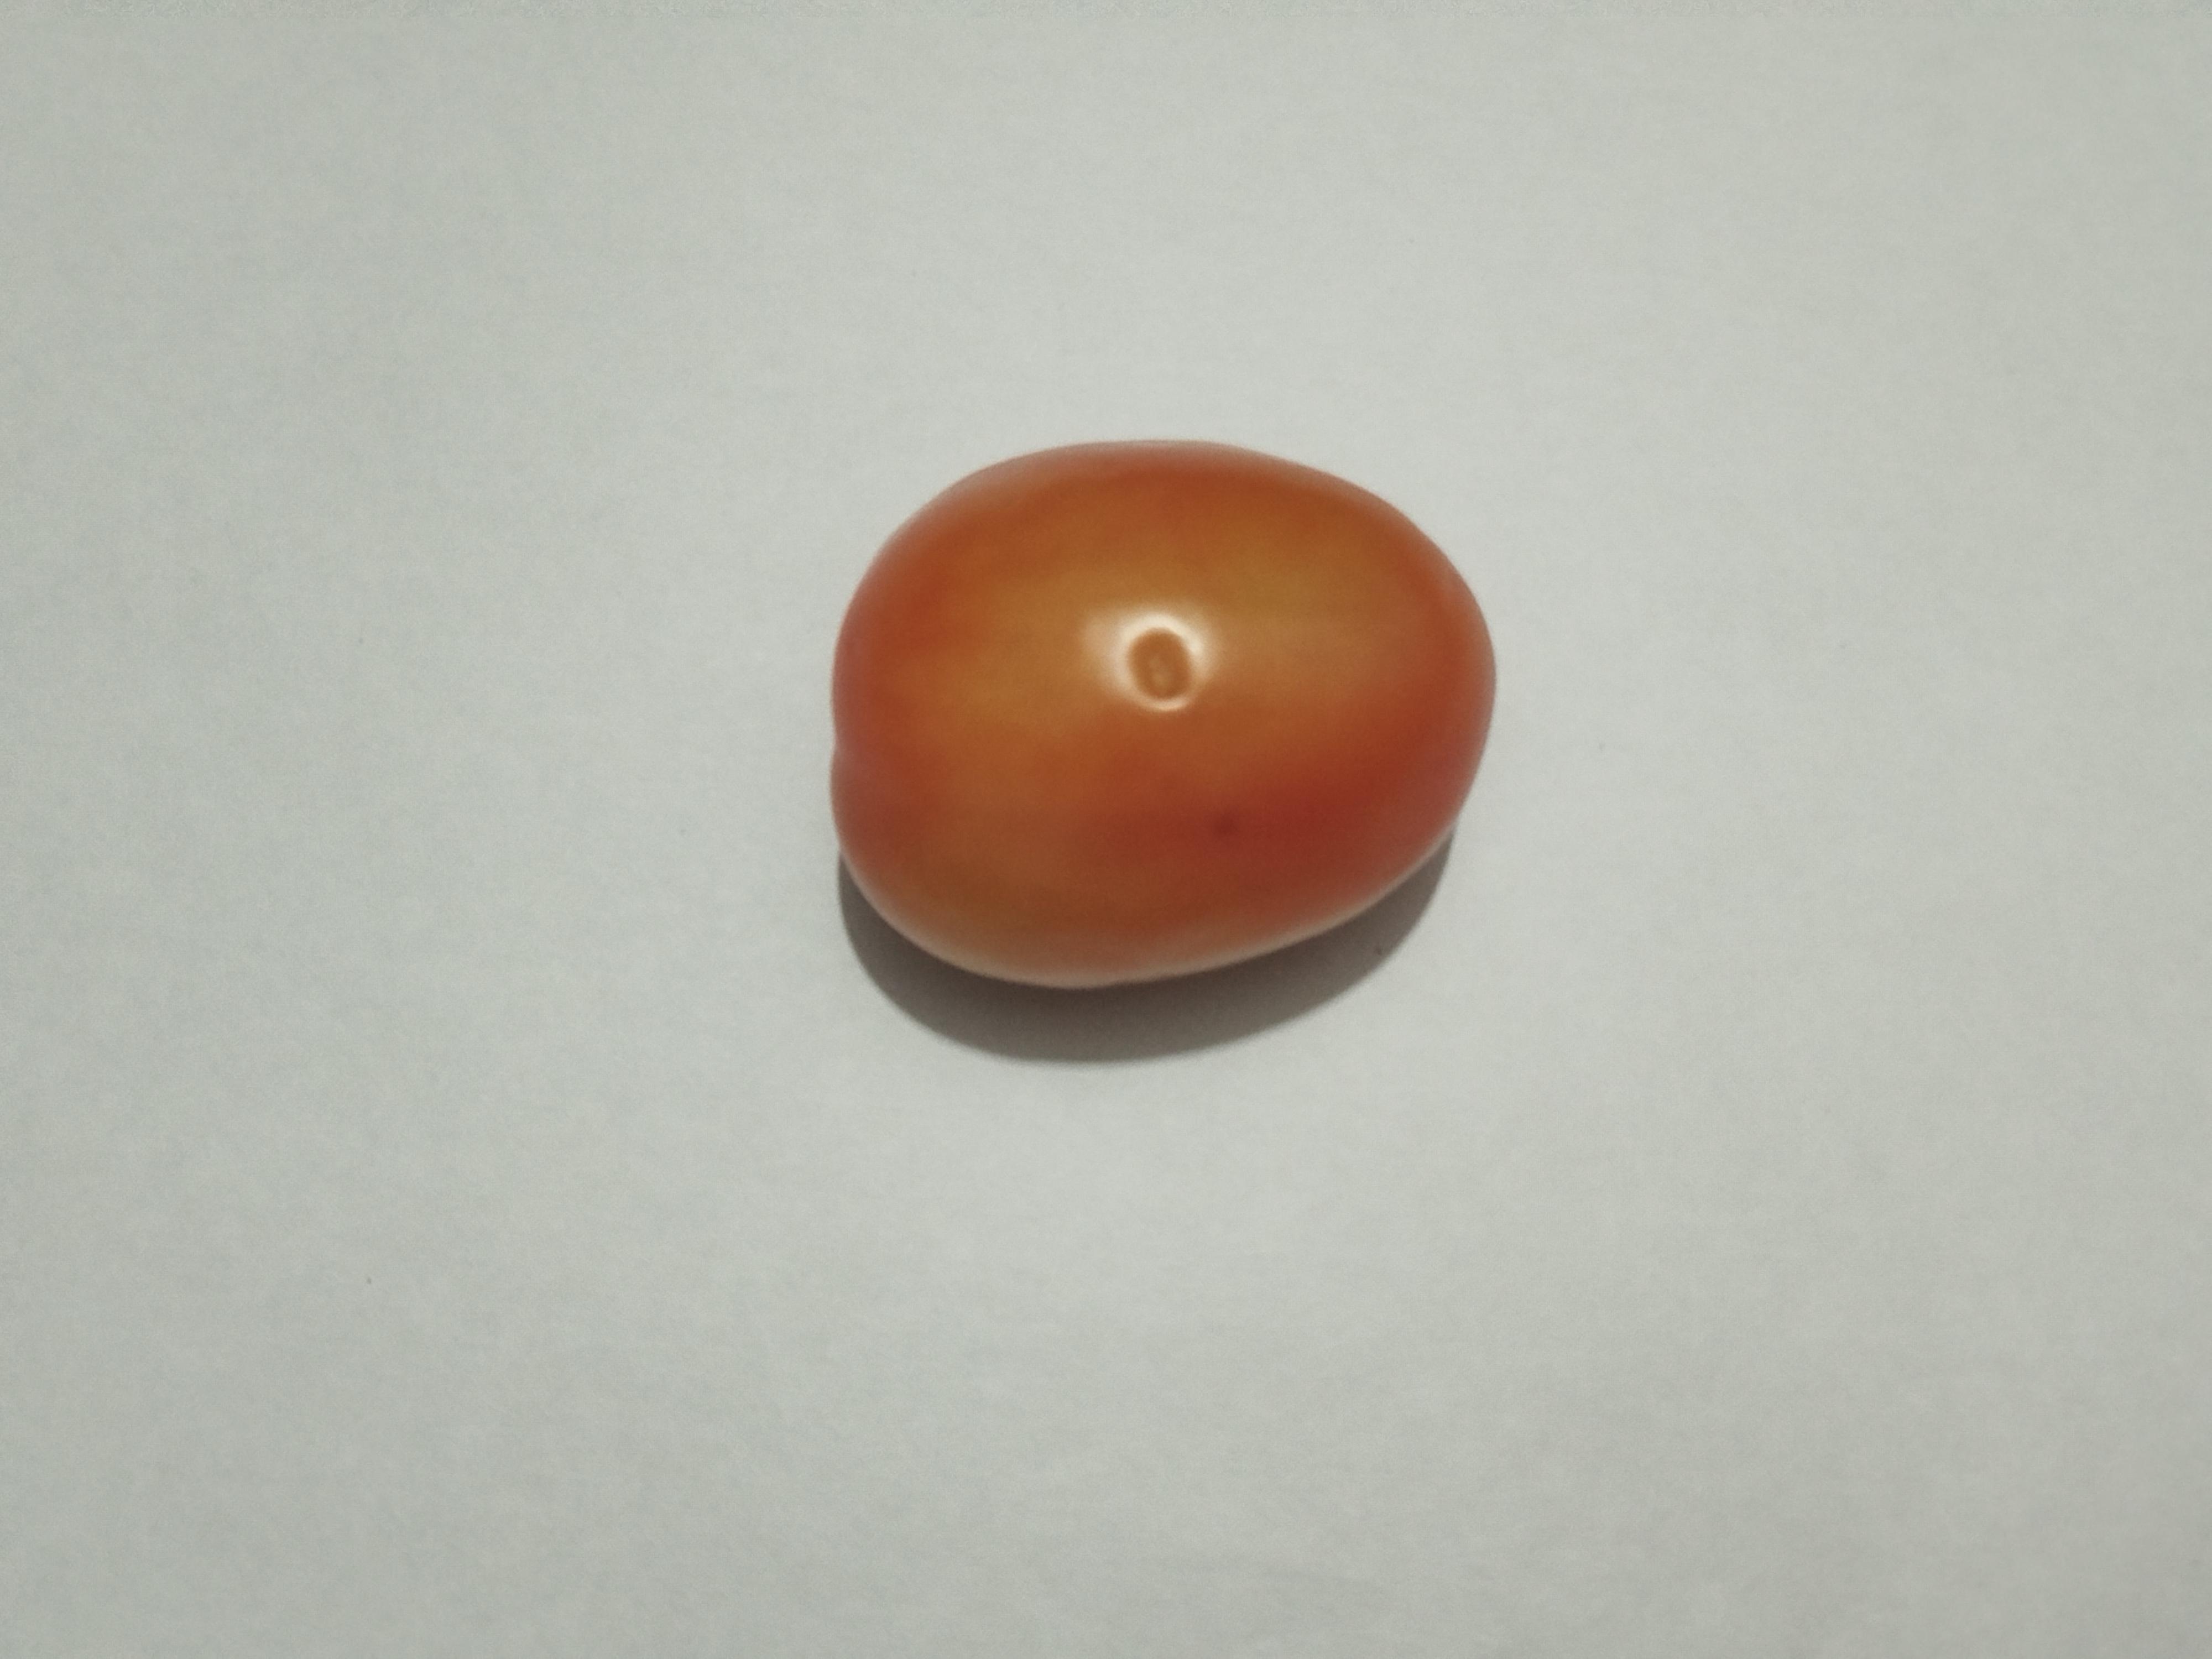
Label: Tomato